Come On Over

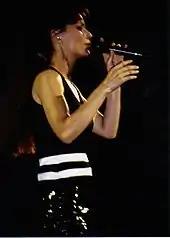
Shania Twain performing in 1999

Mercury implemented an extensive promotional campaign for "Come On Over." To market it, Twain performed "Love Gets Me Every Time" at the 1997 Country Music Association Awards and held album signing sessions in the U.S. at the Mall of America in Bloomington, Minnesota, and in Canada at the Southcentre Mall in Calgary. She appeared on a series of American television shows, including "The Tonight Show with Jay Leno," "," "Late Night with David Letterman," and "Good Morning America." For the international release in Europe, she conducted press interviews and performed "You're Still the One" on "The National Lottery Live" in the U.K. On February 26, 1998, Twain appeared on TNN's "Prime Time Country." She sang songs from both "The Woman In Me" and "Come On Over," and then Gary Chapman interviewed her. In March 1998, Twain embarked on a promotional tour in Australia. She appeared on "Midday," "Hey Hey It's Saturday Night," and performed at the Australian Grand Prix concert in Melbourne.